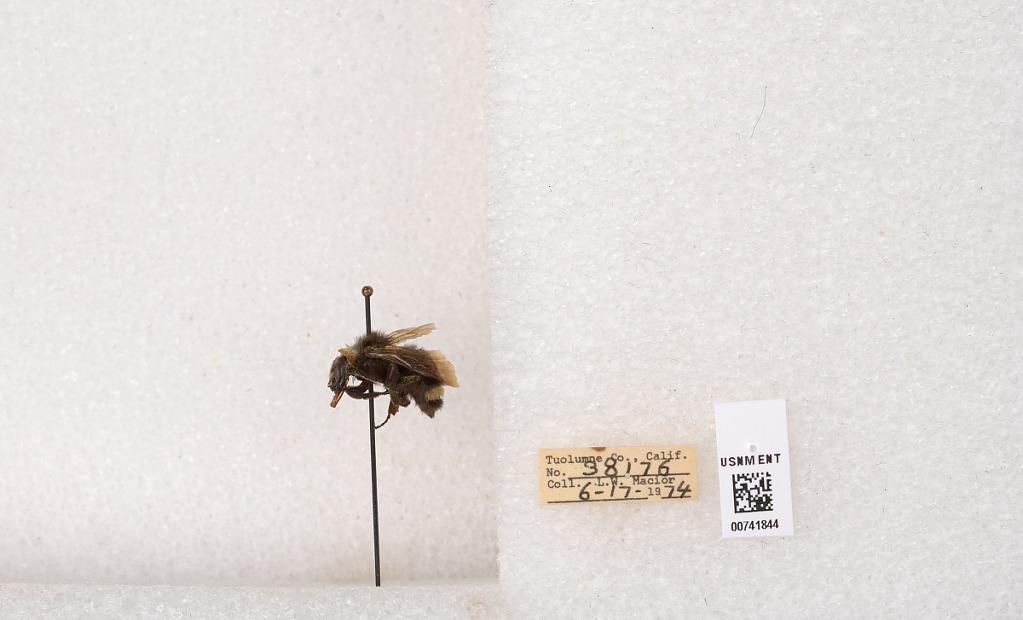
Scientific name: Bombus (Pyrobombus) vosnesenskii Radoszkowski
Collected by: L. Macior
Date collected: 1974-6-17
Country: United States
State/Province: California
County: Tuolumne
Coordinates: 37.9712, -120.228